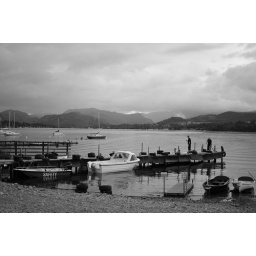
taken in pooley bridge in the lake district. we went out in the white boat for a drive on the lake